Amherst Island

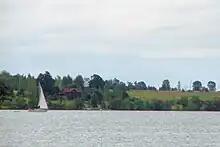
Amherst Island as seen from mainland

The two neighbourhoods on Amherst Island Stella and Emerald still reveal the forgotten steam-boat landings. Stella, formerly "Lower Landing" is the metropolis, where the ferry docks, has McGinn's General Store, LCBO Convenience Outlet, the Back Kitchen, Neilson Store Museum, and Weasel & Easel. It borrows its name from the Stella Post Office, the remaining postal outlet for the Island. Emerald, formerly "Upper Landing" is a collection of a dozen houses and a church towards the west end of the Island.